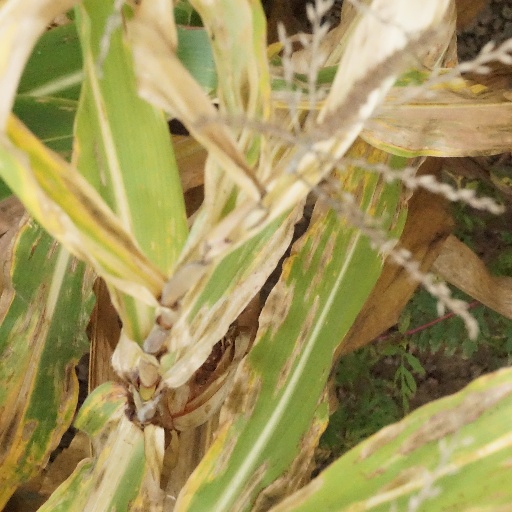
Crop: maize; corn